Brockton Point

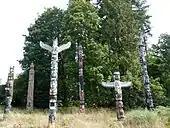
Totem poles at Brockton Point

Brockton Point is a headland off the Downtown Peninsula of Vancouver, on the north side of Coal Harbour. Named after Francis Brockton, it is the most easterly part of Stanley Park and is home to a 100-year-old lighthouse and several hand-carved totem poles made in British Columbia. Like the rest of Stanley Park coastline, Brockton Point is lined by the Vancouver Seawall.